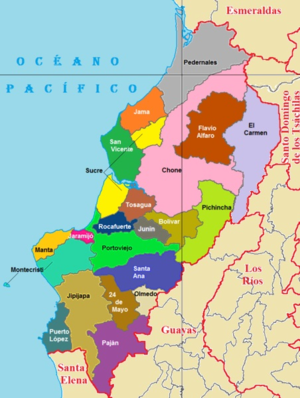
La province de Manabí est une province de l'Équateur. Sa capitale est Portoviejo.